Alfred Meakin Ltd

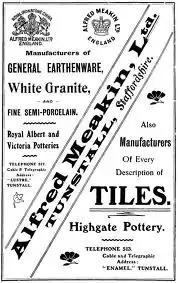
advertisement showing factory marks

Alfred Meakin Ltd Pottery was a British company that produced earthenware and semi-porcelain tableware, tea sets, and toilet ware from 1875 to 1976. The company was founded by Alfred Meakin, the brother of James and George Meakin who ran a large pottery company in Hanley, Stoke-on-Trent. Alfred Meakin operated from the Royal Albert, Victoria, and Highgate Potteries in Tunstall and later acquired the Newfield Pottery and the Furlong Mill. The company was known for its ironstone china and white granite ware, which were exported to many countries, especially the USA. The company also made decorative wares with various patterns and shapes, such as Bamboo, Fishhook, Chelsea, and Bleu de Roi. The company was bought by Robert Johnson, Alfred's uncle, for his son Stuart Johnson in 1908, and remained in the Johnson family until 1976, when it became part of Myott-Meakin and later Churchill Group